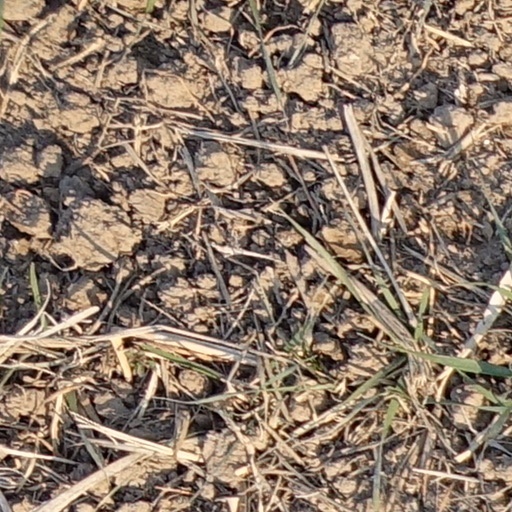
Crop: wheat